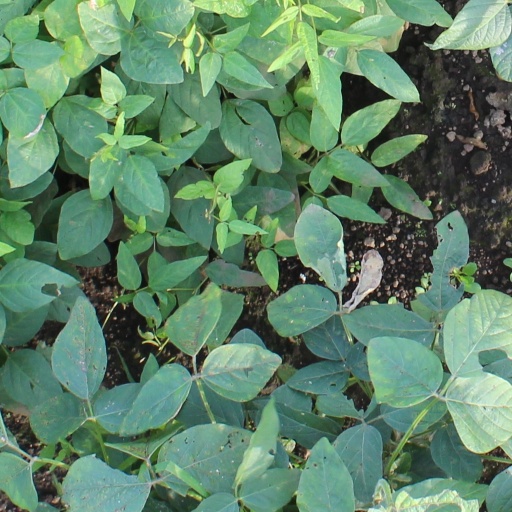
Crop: soybean